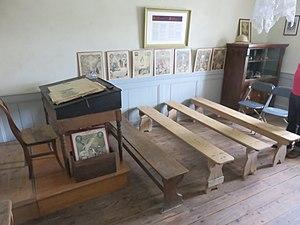
Presbytère de Remoray-Boujeons
Le presbytère de Remoray ou maison du patrimoine de Remoray est un ancien presbytère du XIXᵉ siècle du Haut-Doubs dans le Massif du Jura, sur la commune de Remoray-Boujeons dans le Doubs en Bourgogne-Franche-Comté. Devenu musée / écomusée depuis 2015, le presbytère et son jardin de curé sont inscrits aux monuments historiques depuis le 19 juillet 2001. Il contient un papier peint panoramique rare au motif biblique des années 1830, également inscrit aux monuments historiques depuis le 21 mars 2002.